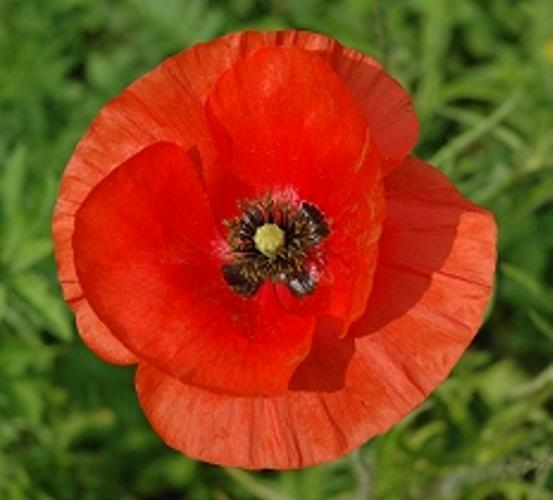
Flower: corn poppy